The Conscript

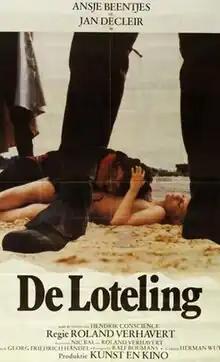
Theatrical release poster

The Conscript is a 1974 Belgian drama film directed by Roland Verhavert, based on the eponymous 1850 novel by Hendrik Conscience. It was entered into the 24th Berlin International Film Festival. It was also selected as the Belgian entry for the Best Foreign Language Film at the 47th Academy Awards, but was not accepted as a nominee.